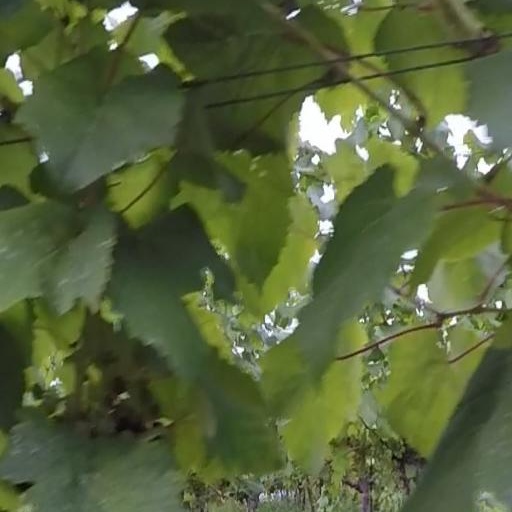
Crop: grape